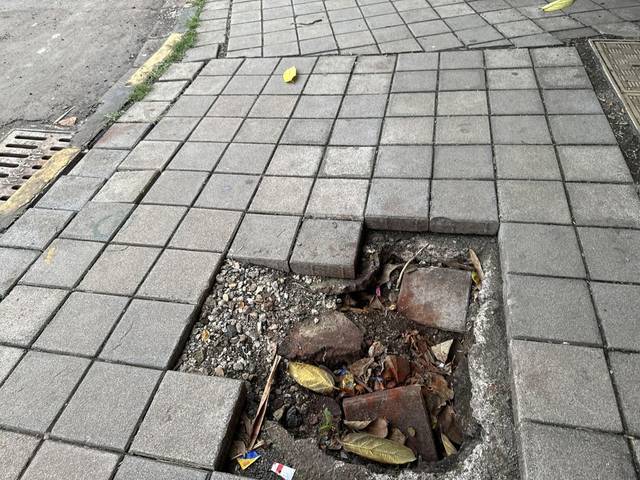
Region: India
Coordinates: 19.06, 72.837